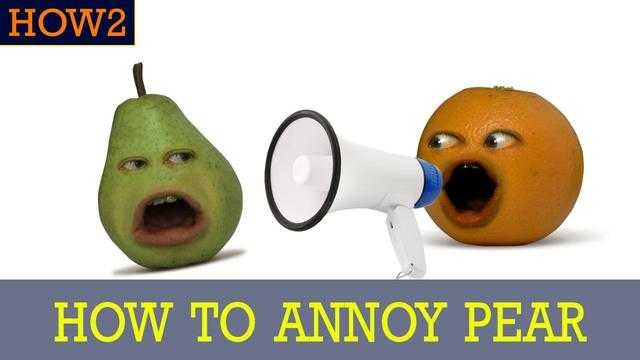
Label: Pear